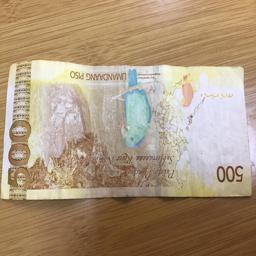
Label: 500_Back